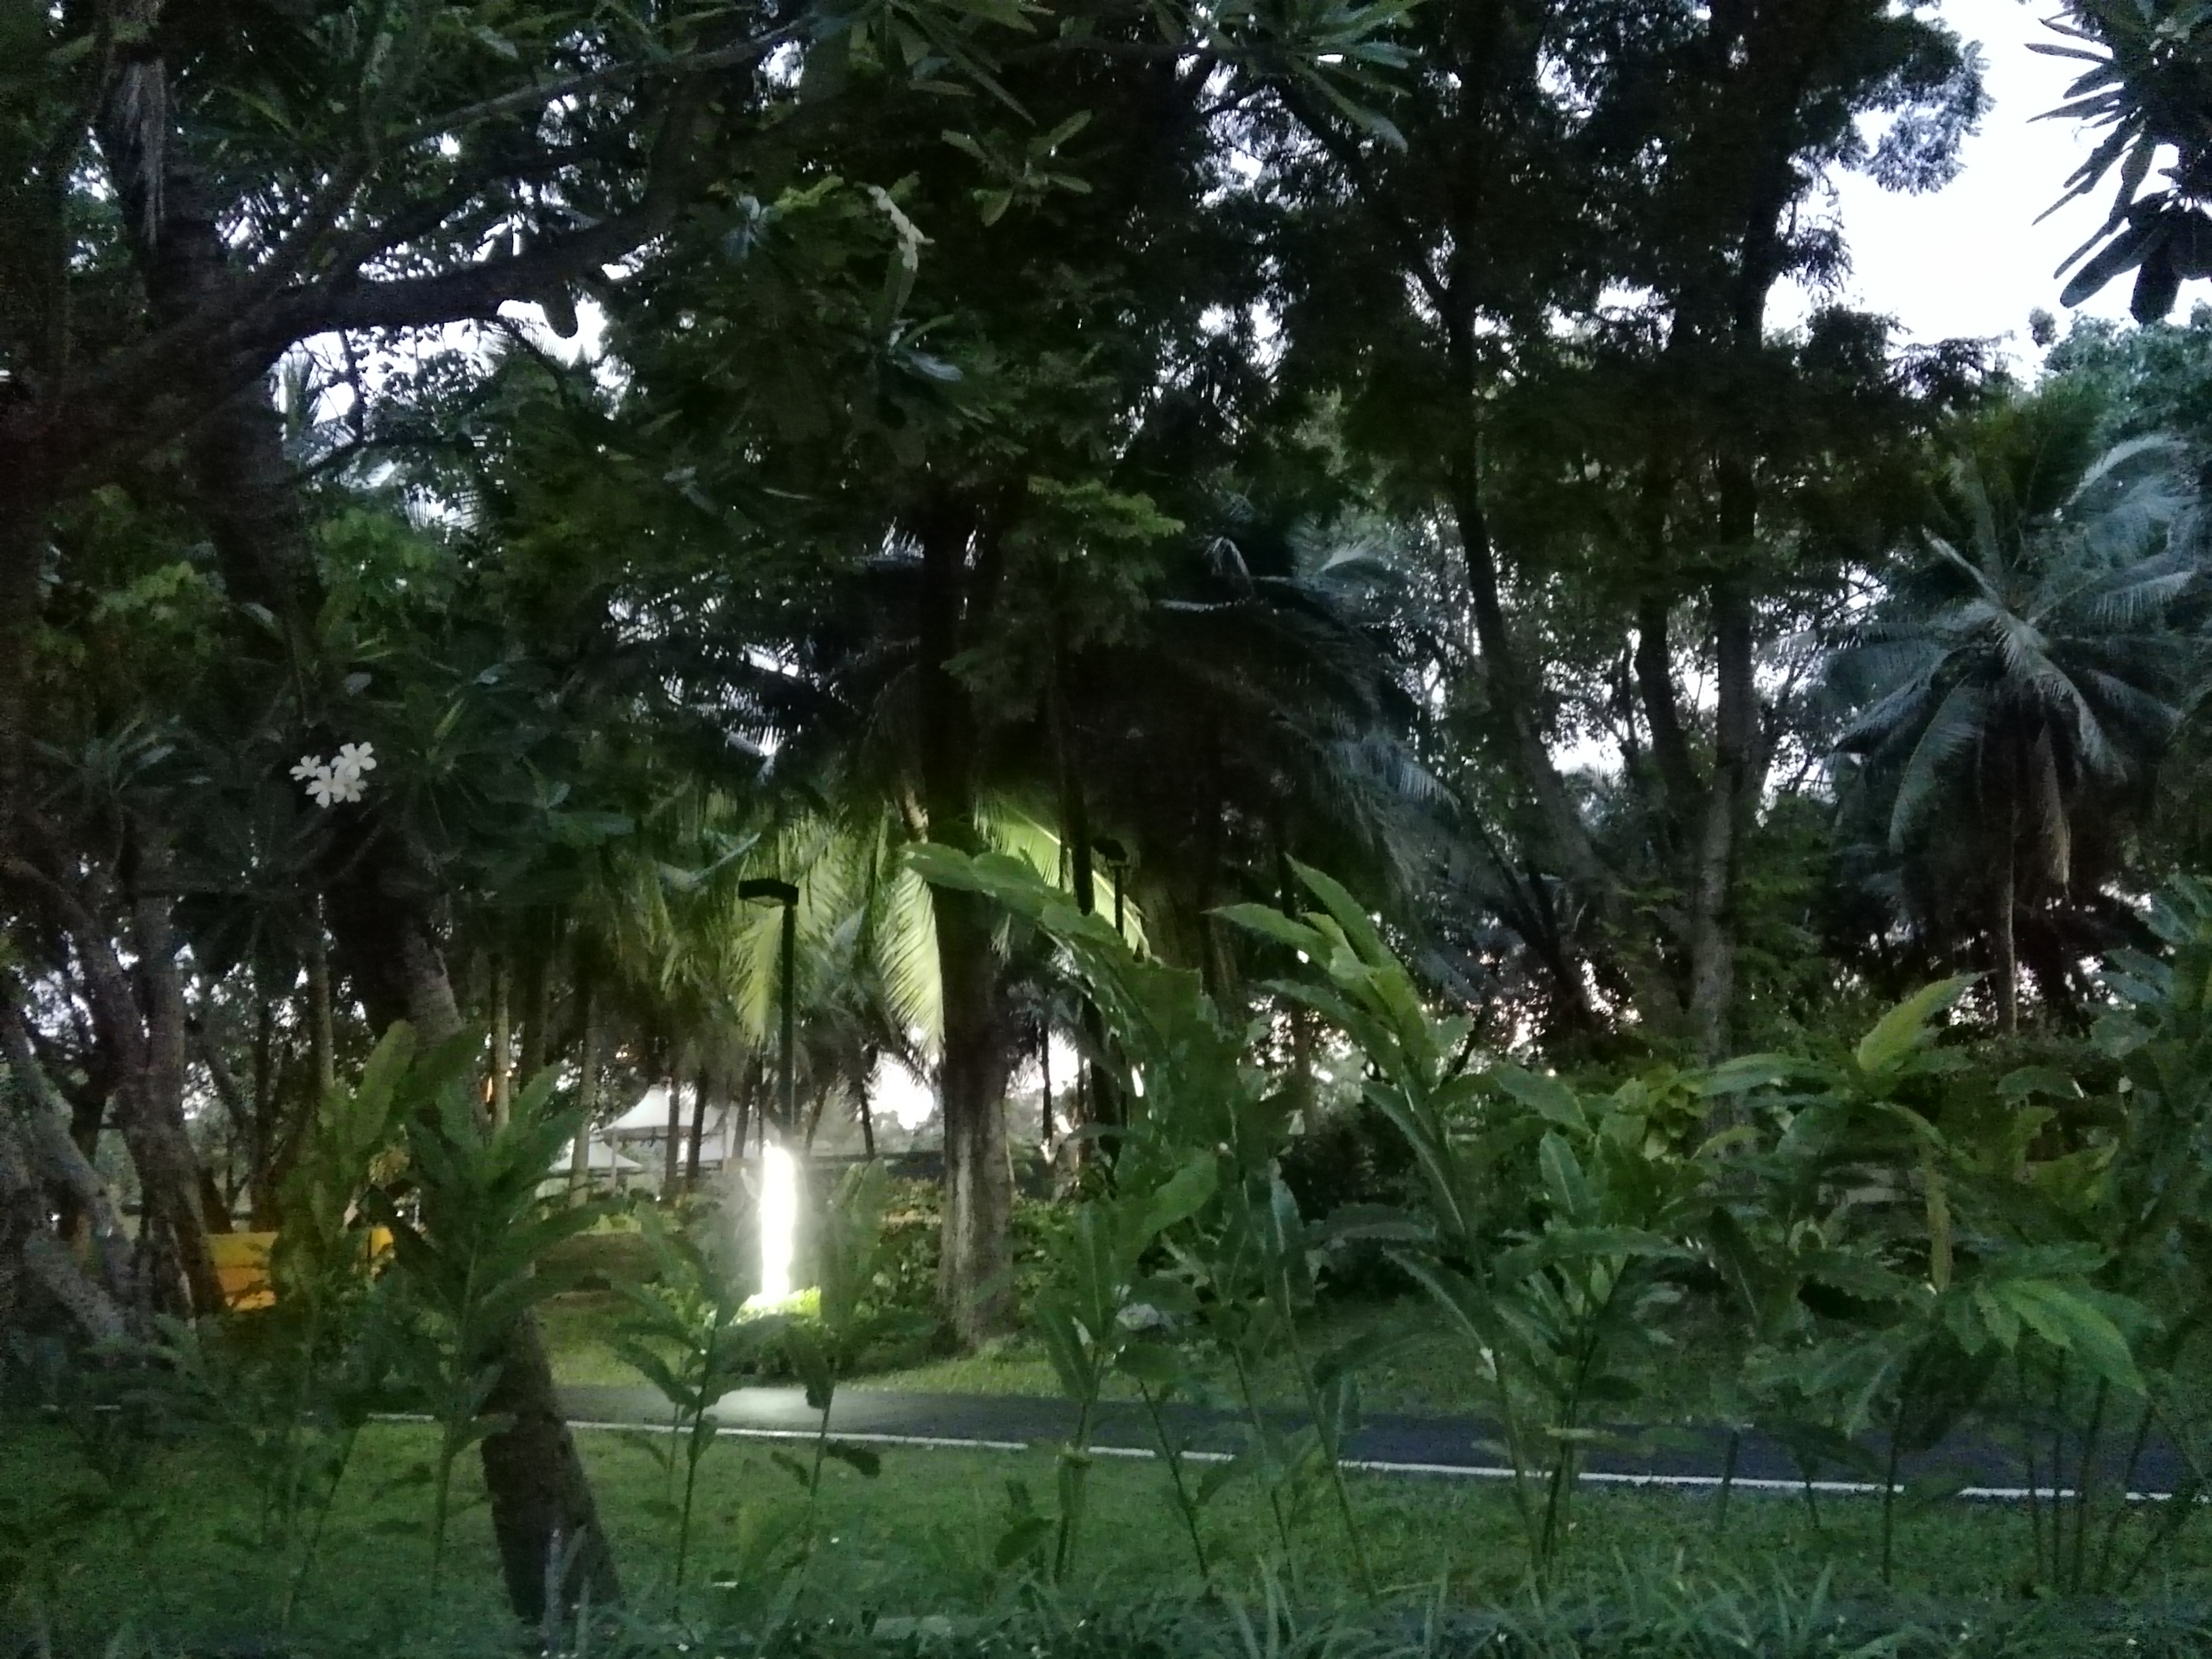
nature, tree, vegetation, palm tree, jungle, plant, arecales, natural environment, woody plant, forest, biome, attalea speciosa, rainforest, elaeis, nature reserve, terrestrial plant, botany, sunlight, leaf, woodland, grass, landscape, tropics, grove, temperate broadleaf and mixed forest, plant community, plantation, tropical and subtropical coniferous forests, land lot, old growth forest, flowering plant, date palm